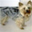
Label: dog